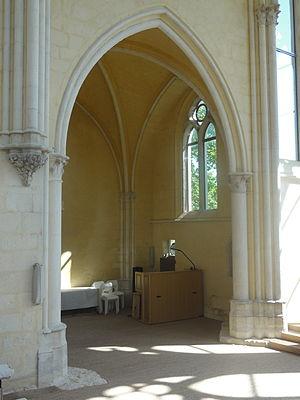
Vue dans la chapelle nord.
Le prieuré Saint-Victor de Bray-sur-Aunette est un ancien prieuré de chanoines réguliers de saint Augustin, dépendant de l'abbaye Saint-Victor de Paris, et situé sur la commune de Rully, en France. Il a été fondé en 1249 par testament de Guillaume le Bouteiller, seigneur de Senlis. Un prieur et cinq moines sont installés en 1263, date présumée de l'achèvement de la chapelle. Vers 1650, le prieuré est dévasté par les troupes du maréchal de Turenne, puis réparé. Le dernier prieur meurt en 1773. La situation financière précaire de l'abbaye mère de Saint-Victor ne permet pas de le remplacer, et le domaine est loué à un bourgeois de Paris, avec l'obligation d'entretenir la chapelle. La vente comme bien national survient en 1791, et le prieuré devient définitivement une ferme. Les bâtiments conventuels sont démolis entre 1827 et 1836. Depuis lors, ne subsistent plus que la chapelle de style gothique rayonnant, qui est d'un grand intérêt architectural ; une cave ; un pigeonnier médiéval ; des éléments du mur de clôture avec le portail ; et des bâtiments des deux basses-cours datant de l'époque moderne.